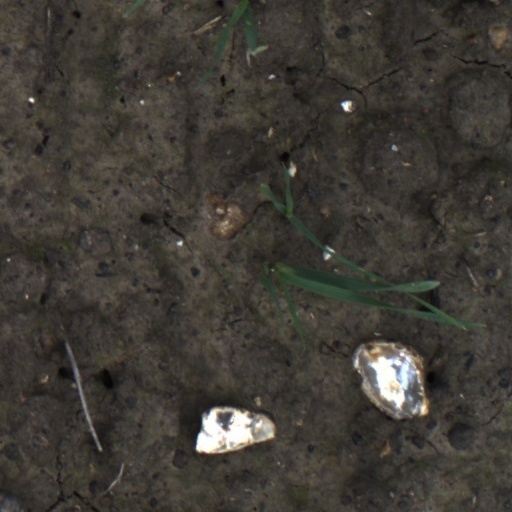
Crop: wheat